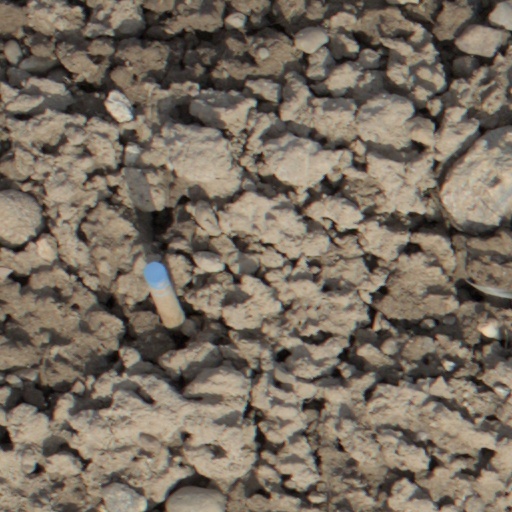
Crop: wheat